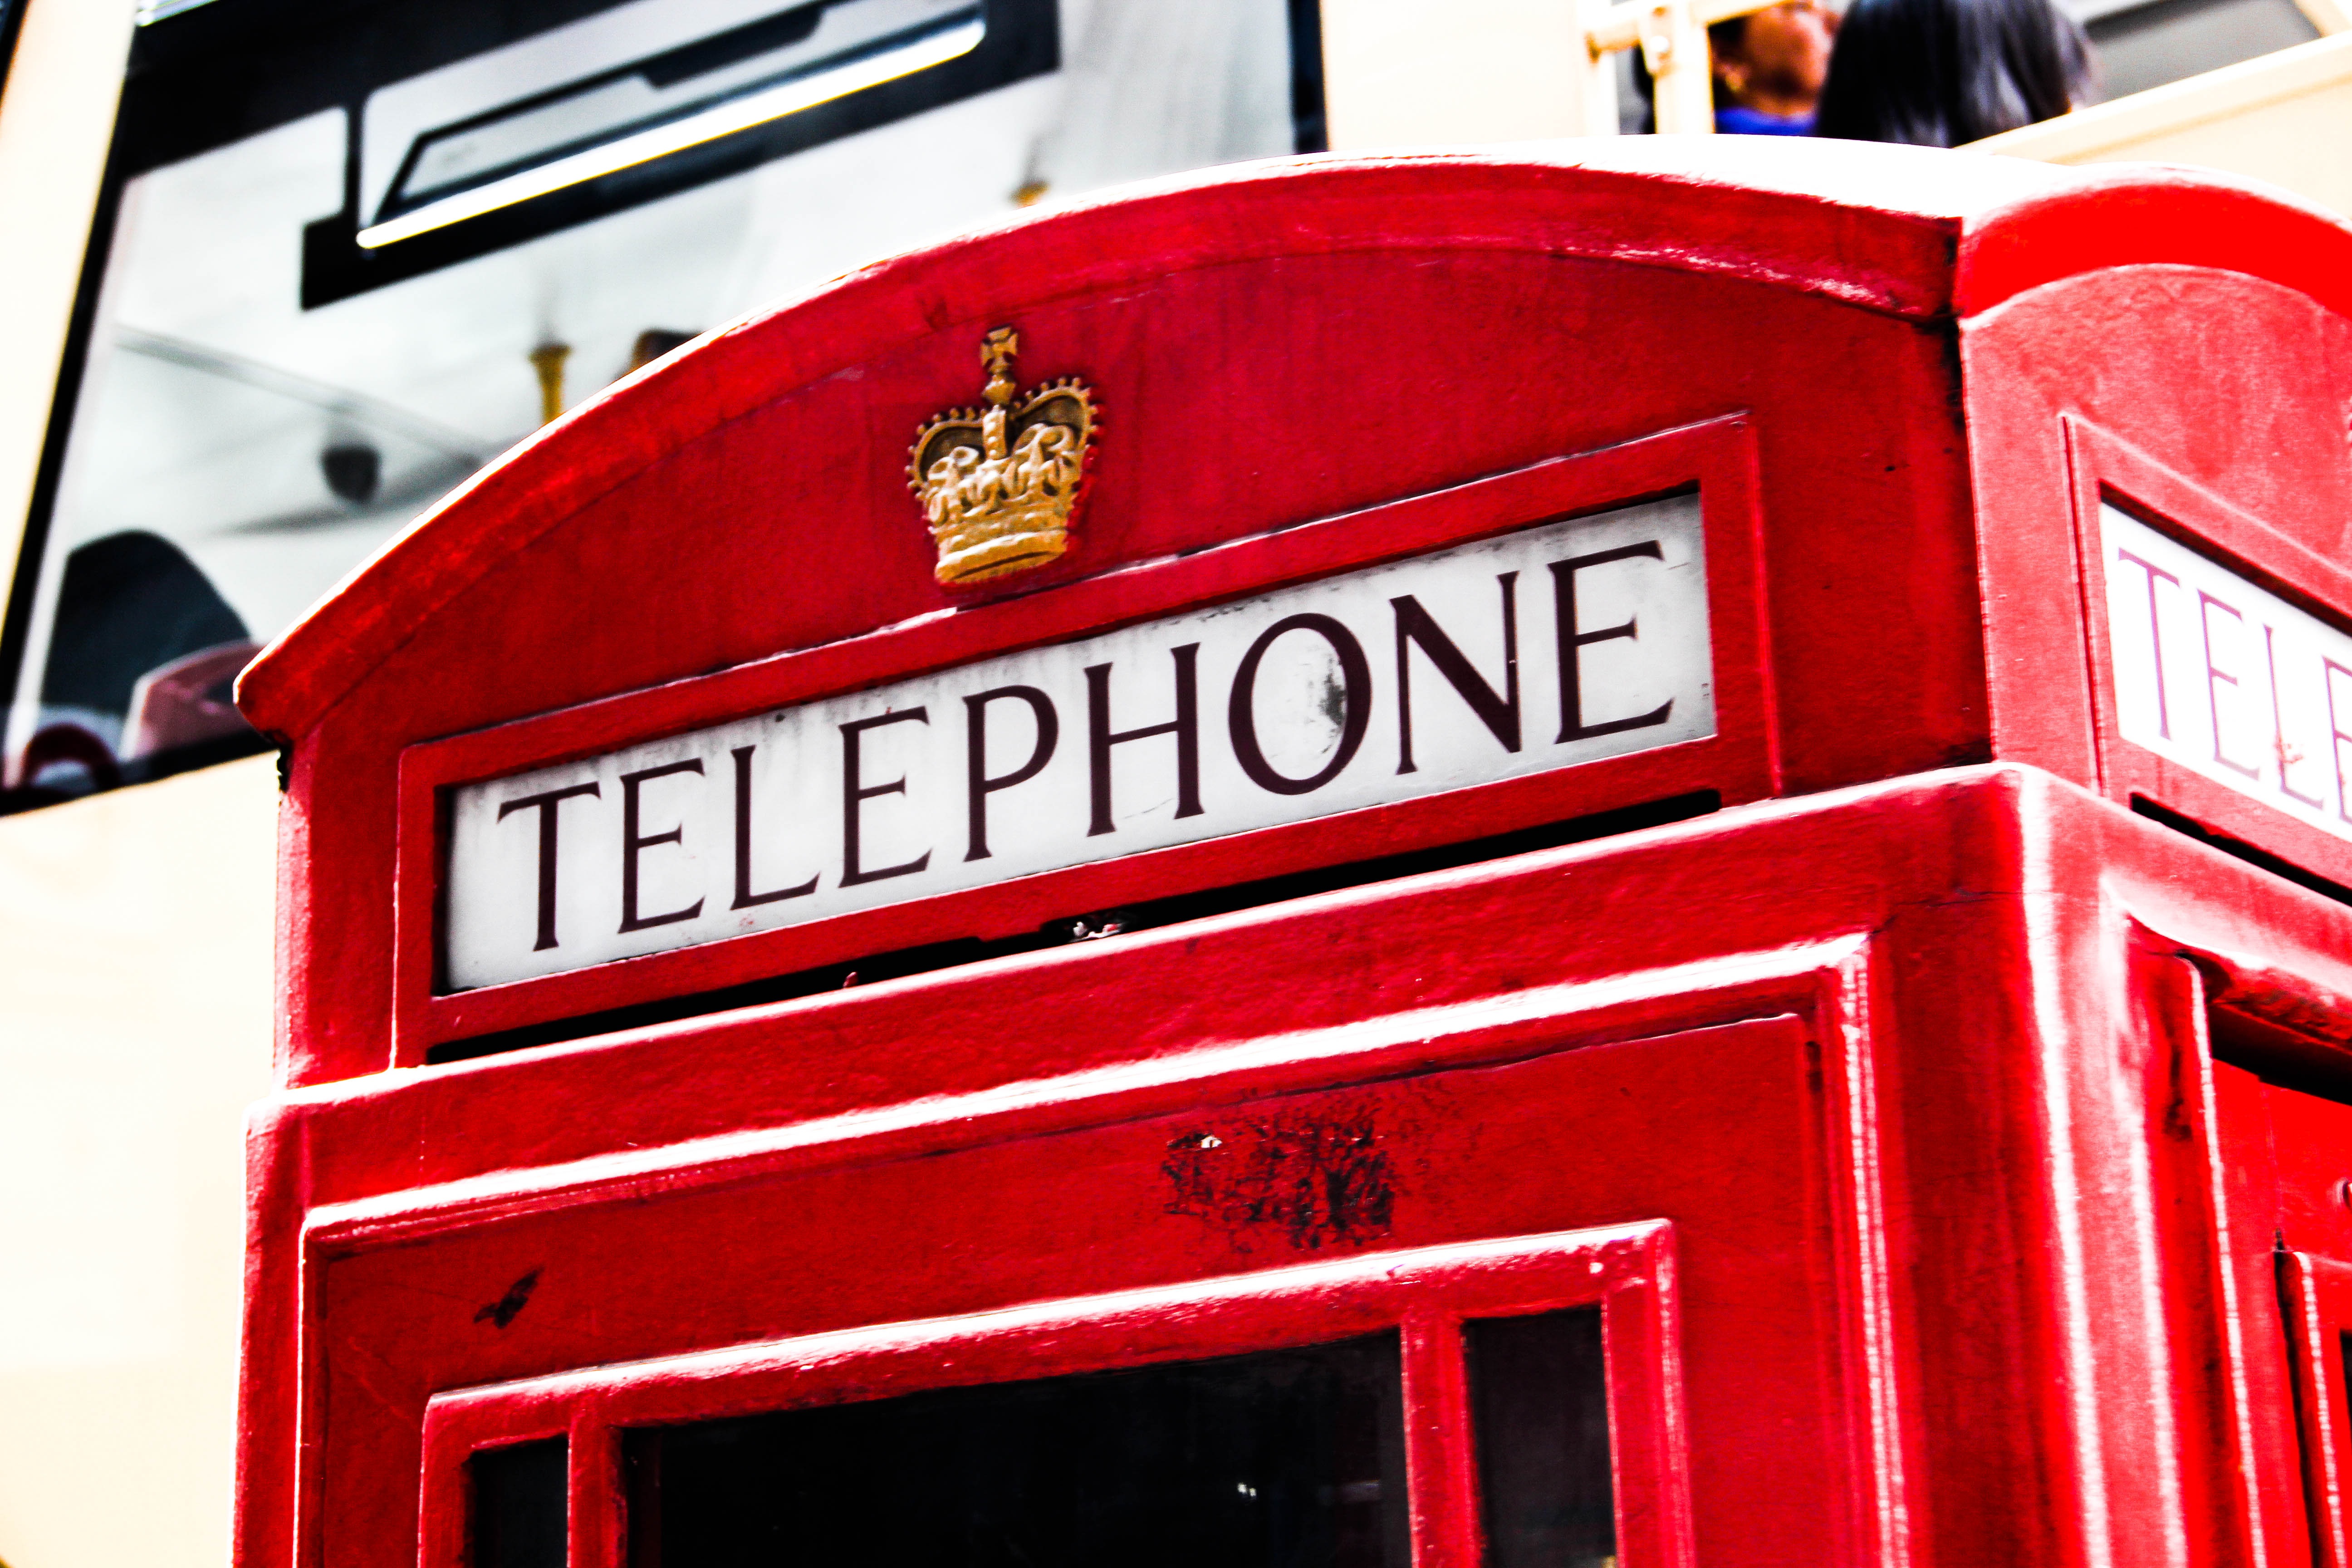
sign, europe, red, phone, color, england, london, united kingdom, phone booth